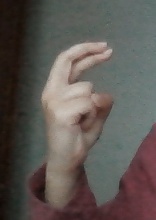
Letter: zay